2021 Washington wildfires

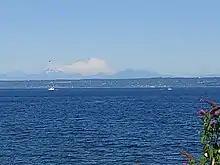
Pyrocumulus clouds from the Cub Creek Fire seen from Kingston, Washington distant

The Cub Creek 2 Fire broke out north of Winthrop in the Okanogan-Wenatchee National Forest and Washington DNR lands on July 16. Evacuations were ordered around Winthrop on July 17.